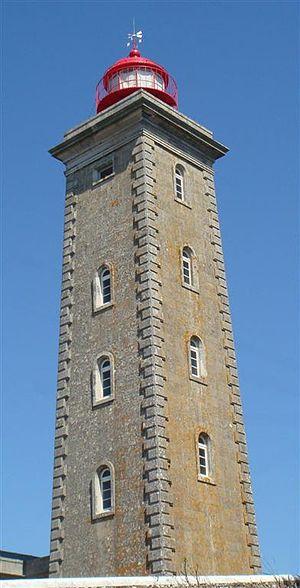
Le phare de Montedor est un phare situé sur le site de Montedor, près de la ville de Viana do Castelo, dans le district de Viana do Castelo.